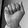
ASL letter: A